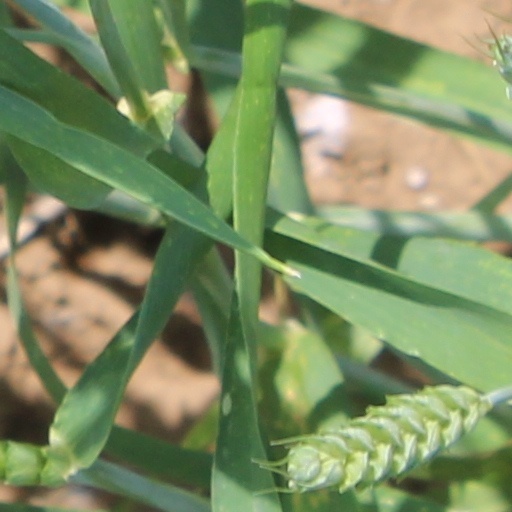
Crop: wheat